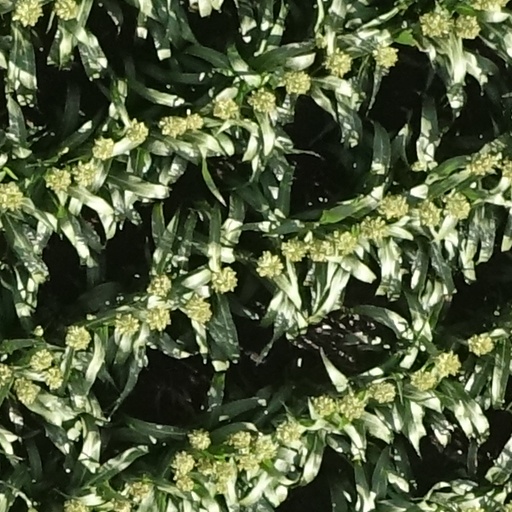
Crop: sorghum